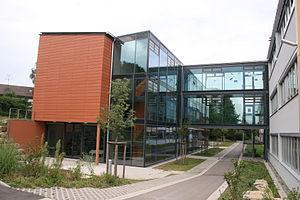
Le Zabergäu-Gymnasium Brackenheim est un lycée allemand fondé au XVᵉ siècle à Brackenheim, Bade-Wurtemberg. En 2014, l'école compte environ 834 étudiants et 73 enseignants.